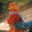
Label: boy